Harry Crosby

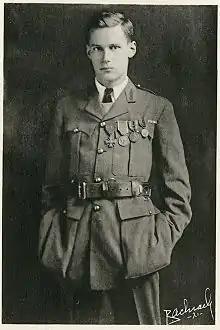
Crosby in 1919

Harry Crosby (June 4, 1898 – December 10, 1929) was an American heir, World War I veteran, bon vivant, poet, and publisher who for some epitomized the Lost Generation in American literature. He was the son of one of the richest banking families in New England, a Boston Brahmin, and the nephew of Jane Norton Grew, the wife of financier J. P. Morgan, Jr. As such, he was heir to a portion of a substantial family fortune. He was a volunteer in the American Field Service during World War I, and later served in the U.S. Ambulance Corps. He narrowly escaped with his life.